Li Tao (general)

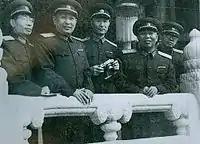
Li Tao (far right) with other generals on the Tiananmen Gate Tower (1961)

After the founding of the People’s Republic of China in 1949, Li continued as minister of the Military Commission’s Operations Department. In 1950, he became principal of the Central Military Commission’s Cryptography Engineering School and helped establish the PLA Surveying and Mapping School. He also contributed to writing military regulations for infantry, internal affairs, and discipline. In 1952, Li was appointed minister of the Technical Department (later the General Staff’s Third Department). In 1955, he was awarded the rank of general. In 1959, he became political commissar of the Third Department, promoting the integration of political and technical work and setting high standards for technical staff.